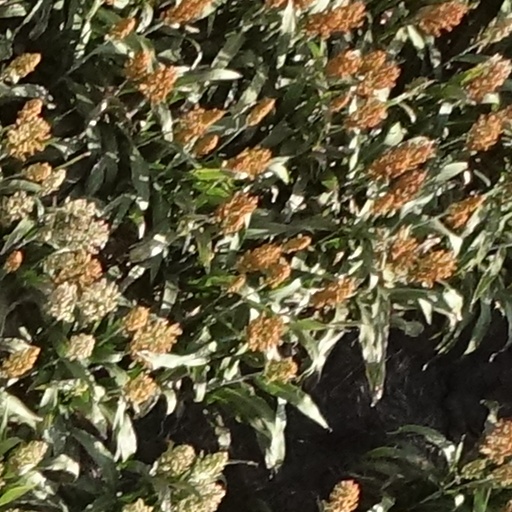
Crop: sorghum